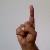
The image shows a hand gesture representing the letter 'D' in Indian Sign Language.